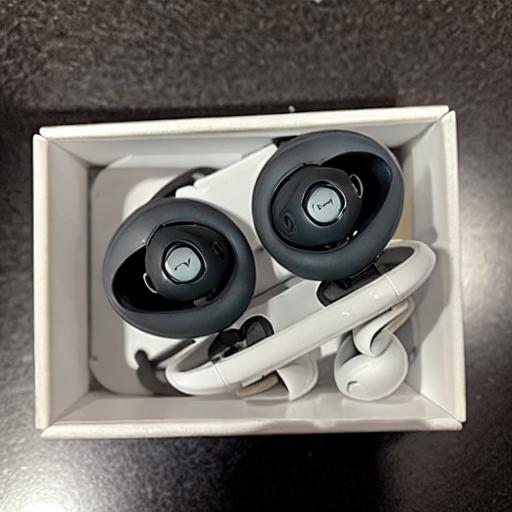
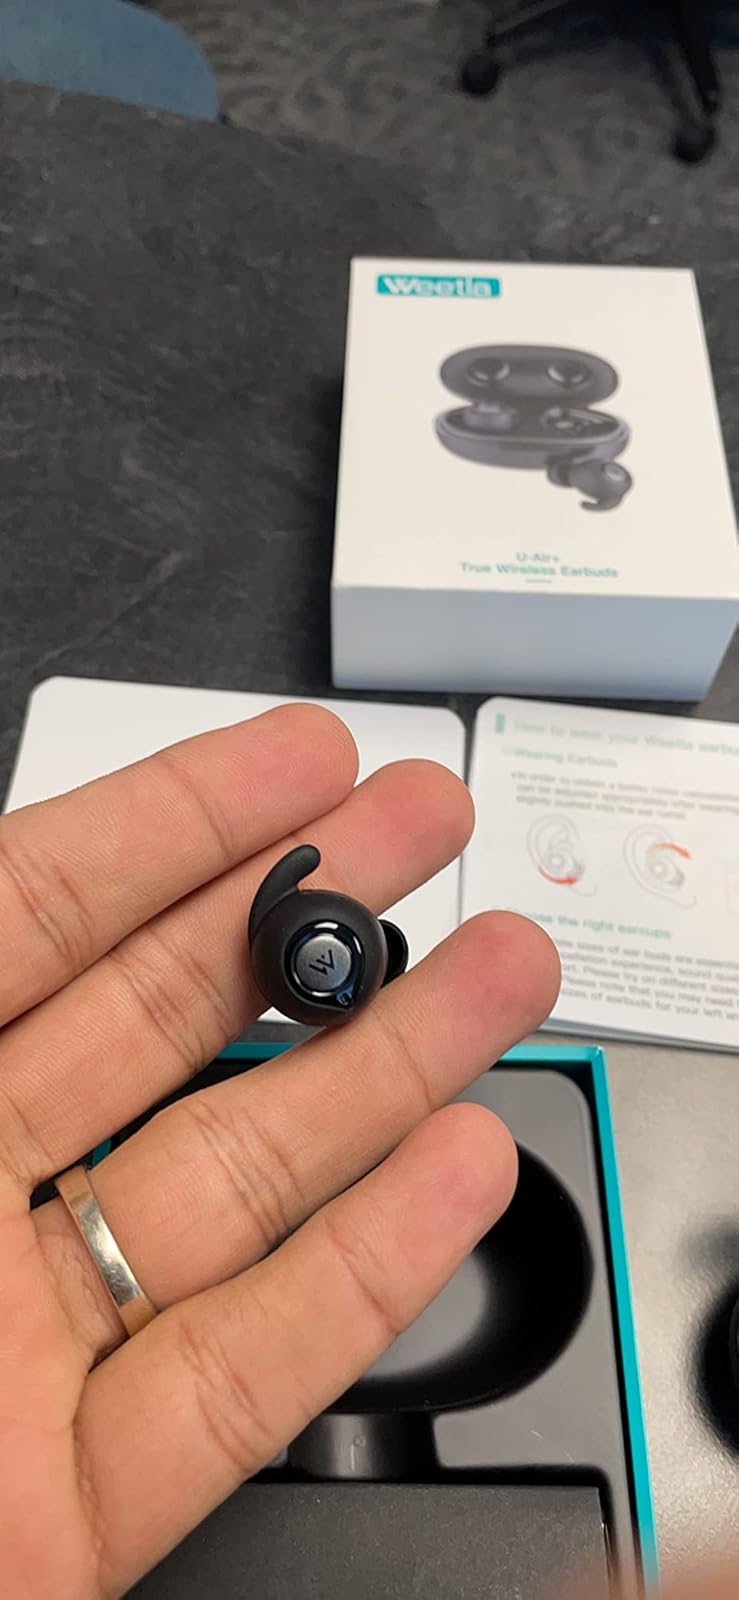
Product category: earbuds
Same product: no